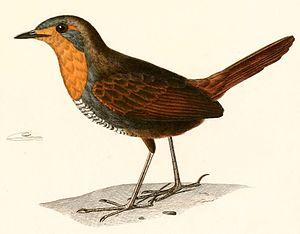
La province de Río Negro est une province de l'Argentine. Elle est située au sud du pays, en Patagonie. Elle est bordée au nord par la province de La Pampa, à l'est par celle de Buenos Aires, au sud par le Chubut et à l'ouest par le Neuquén et, séparée par la cordillère des Andes, par la République du Chili.